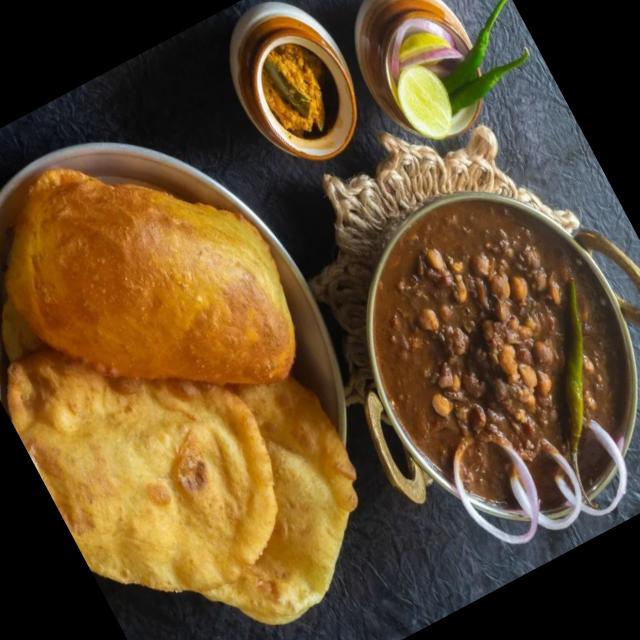
Dish: chole_bhature